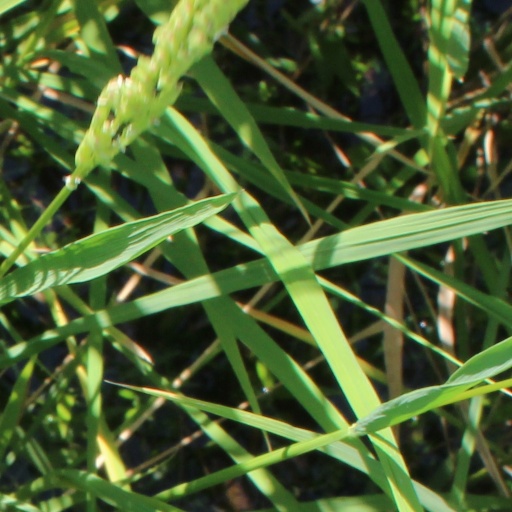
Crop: rice